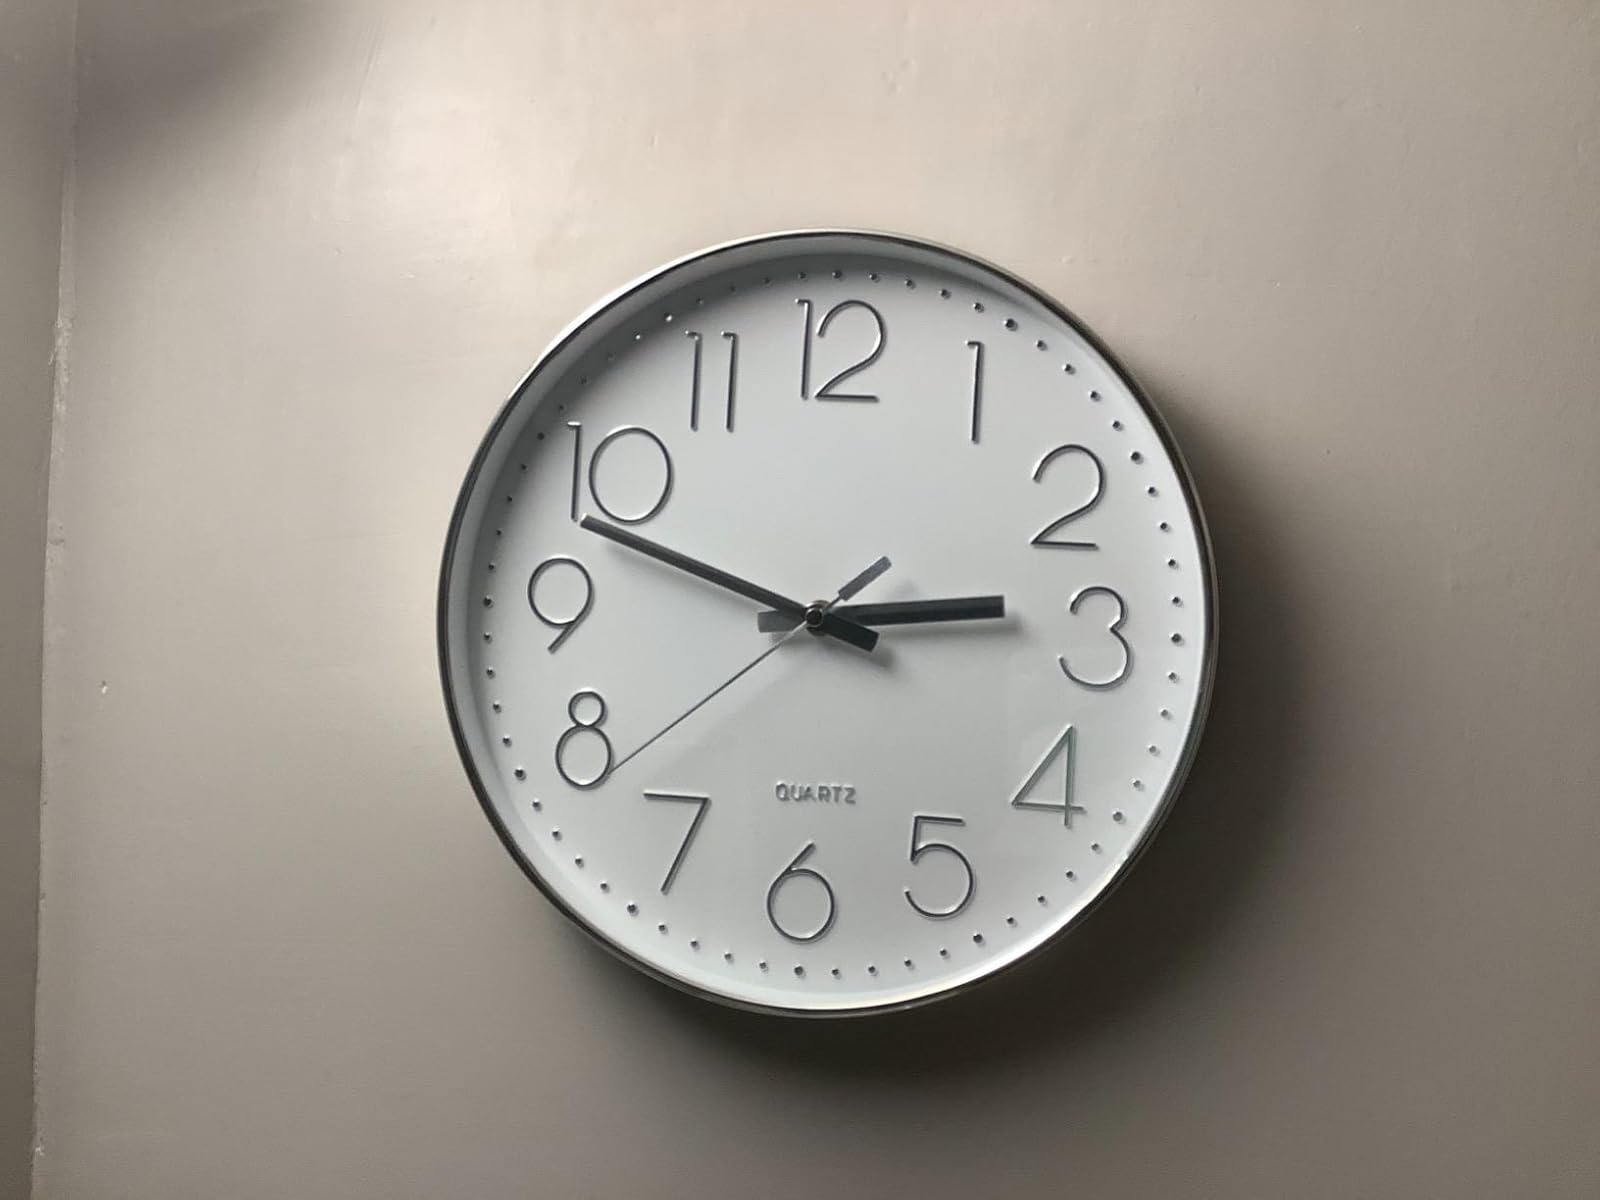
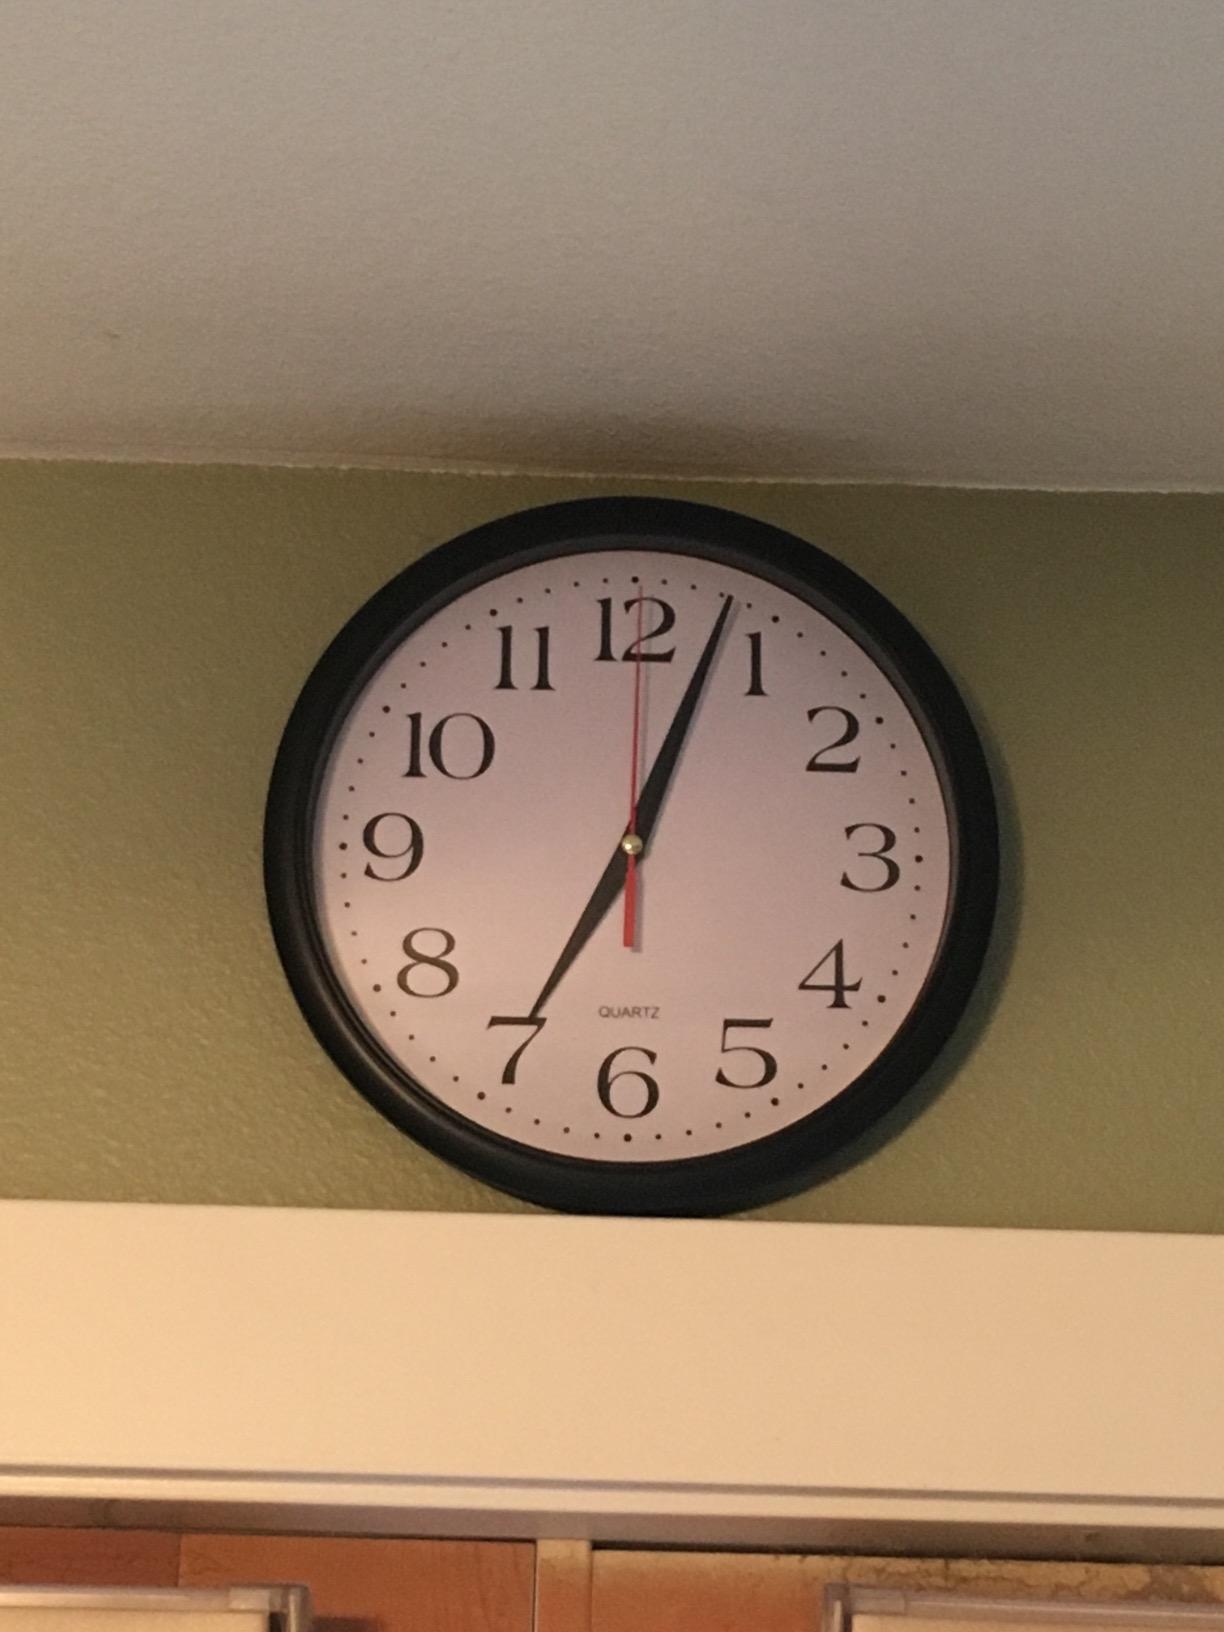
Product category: clock
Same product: no